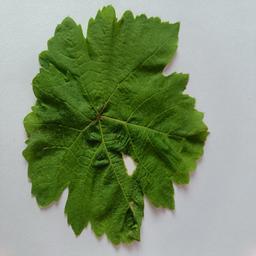
Label: Healthy Leaves